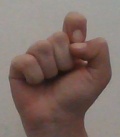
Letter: fa